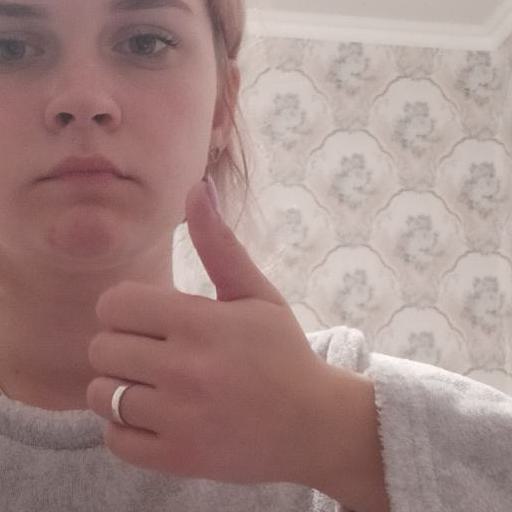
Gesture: like